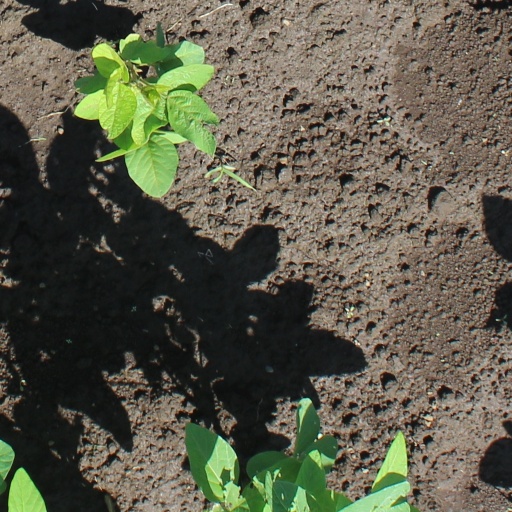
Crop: soybean